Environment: real
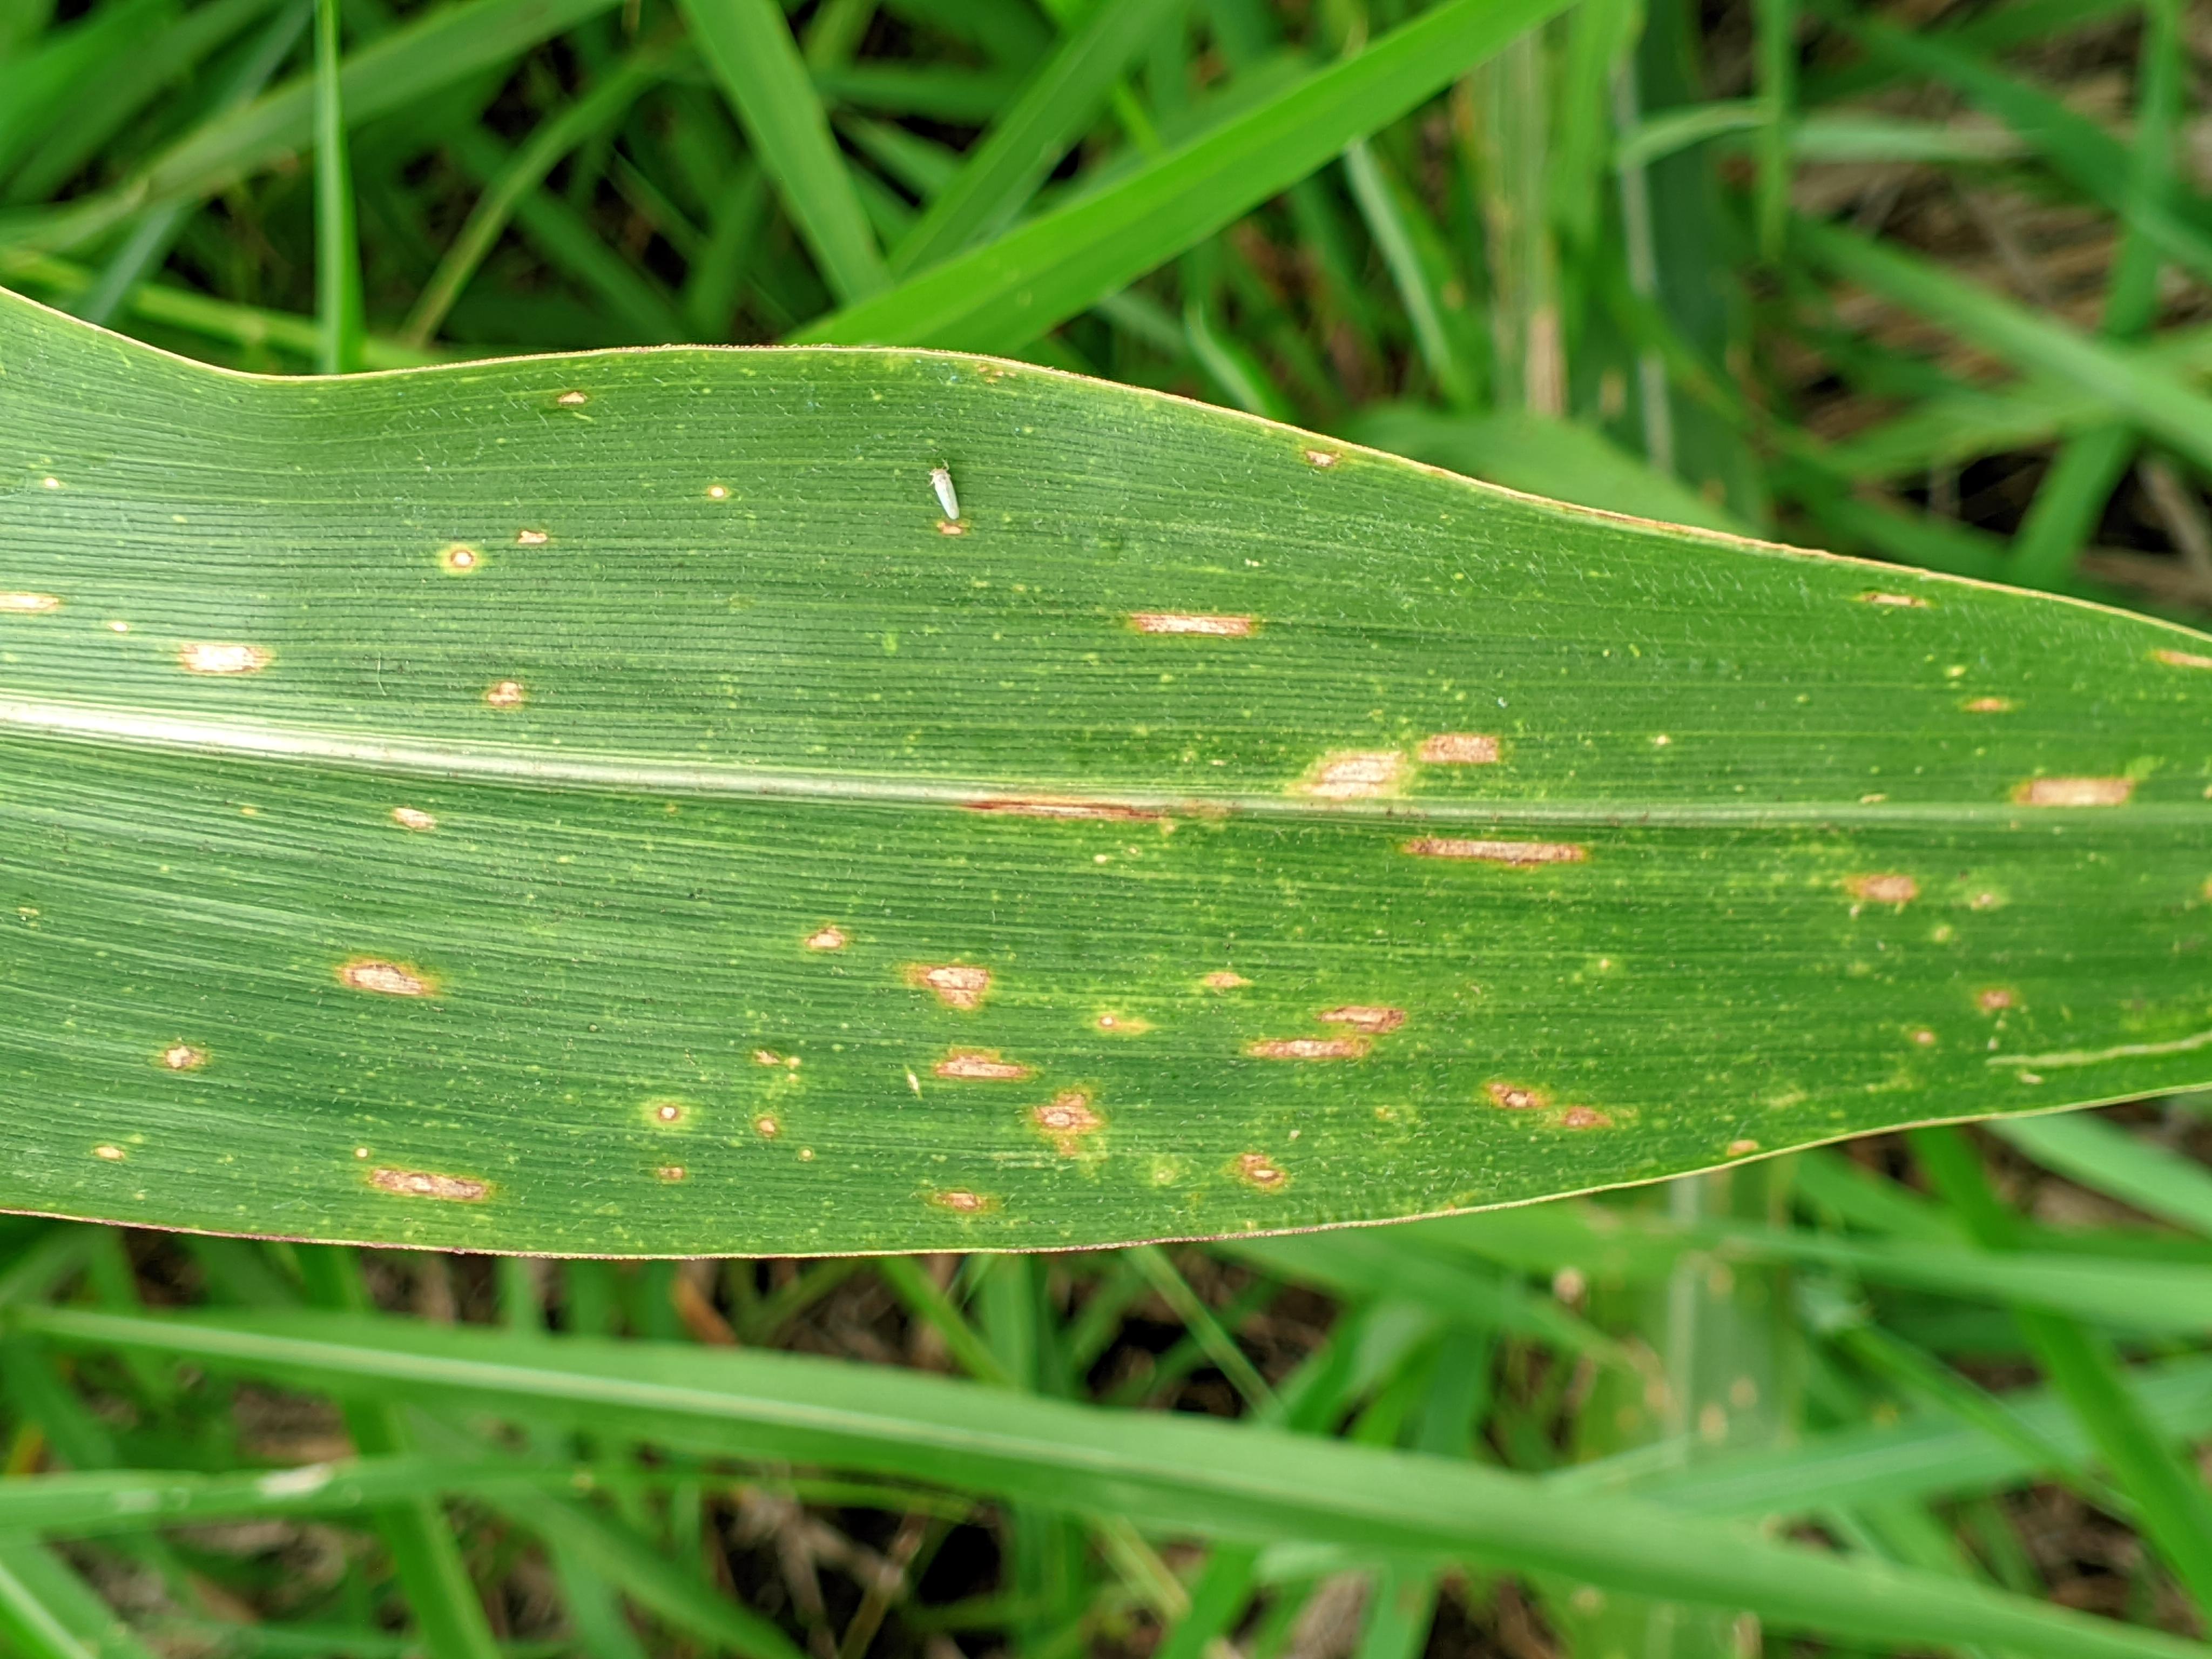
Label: gray_leaf_spot